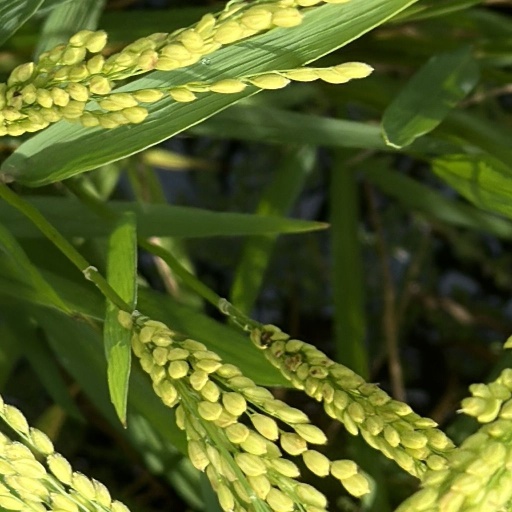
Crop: rice